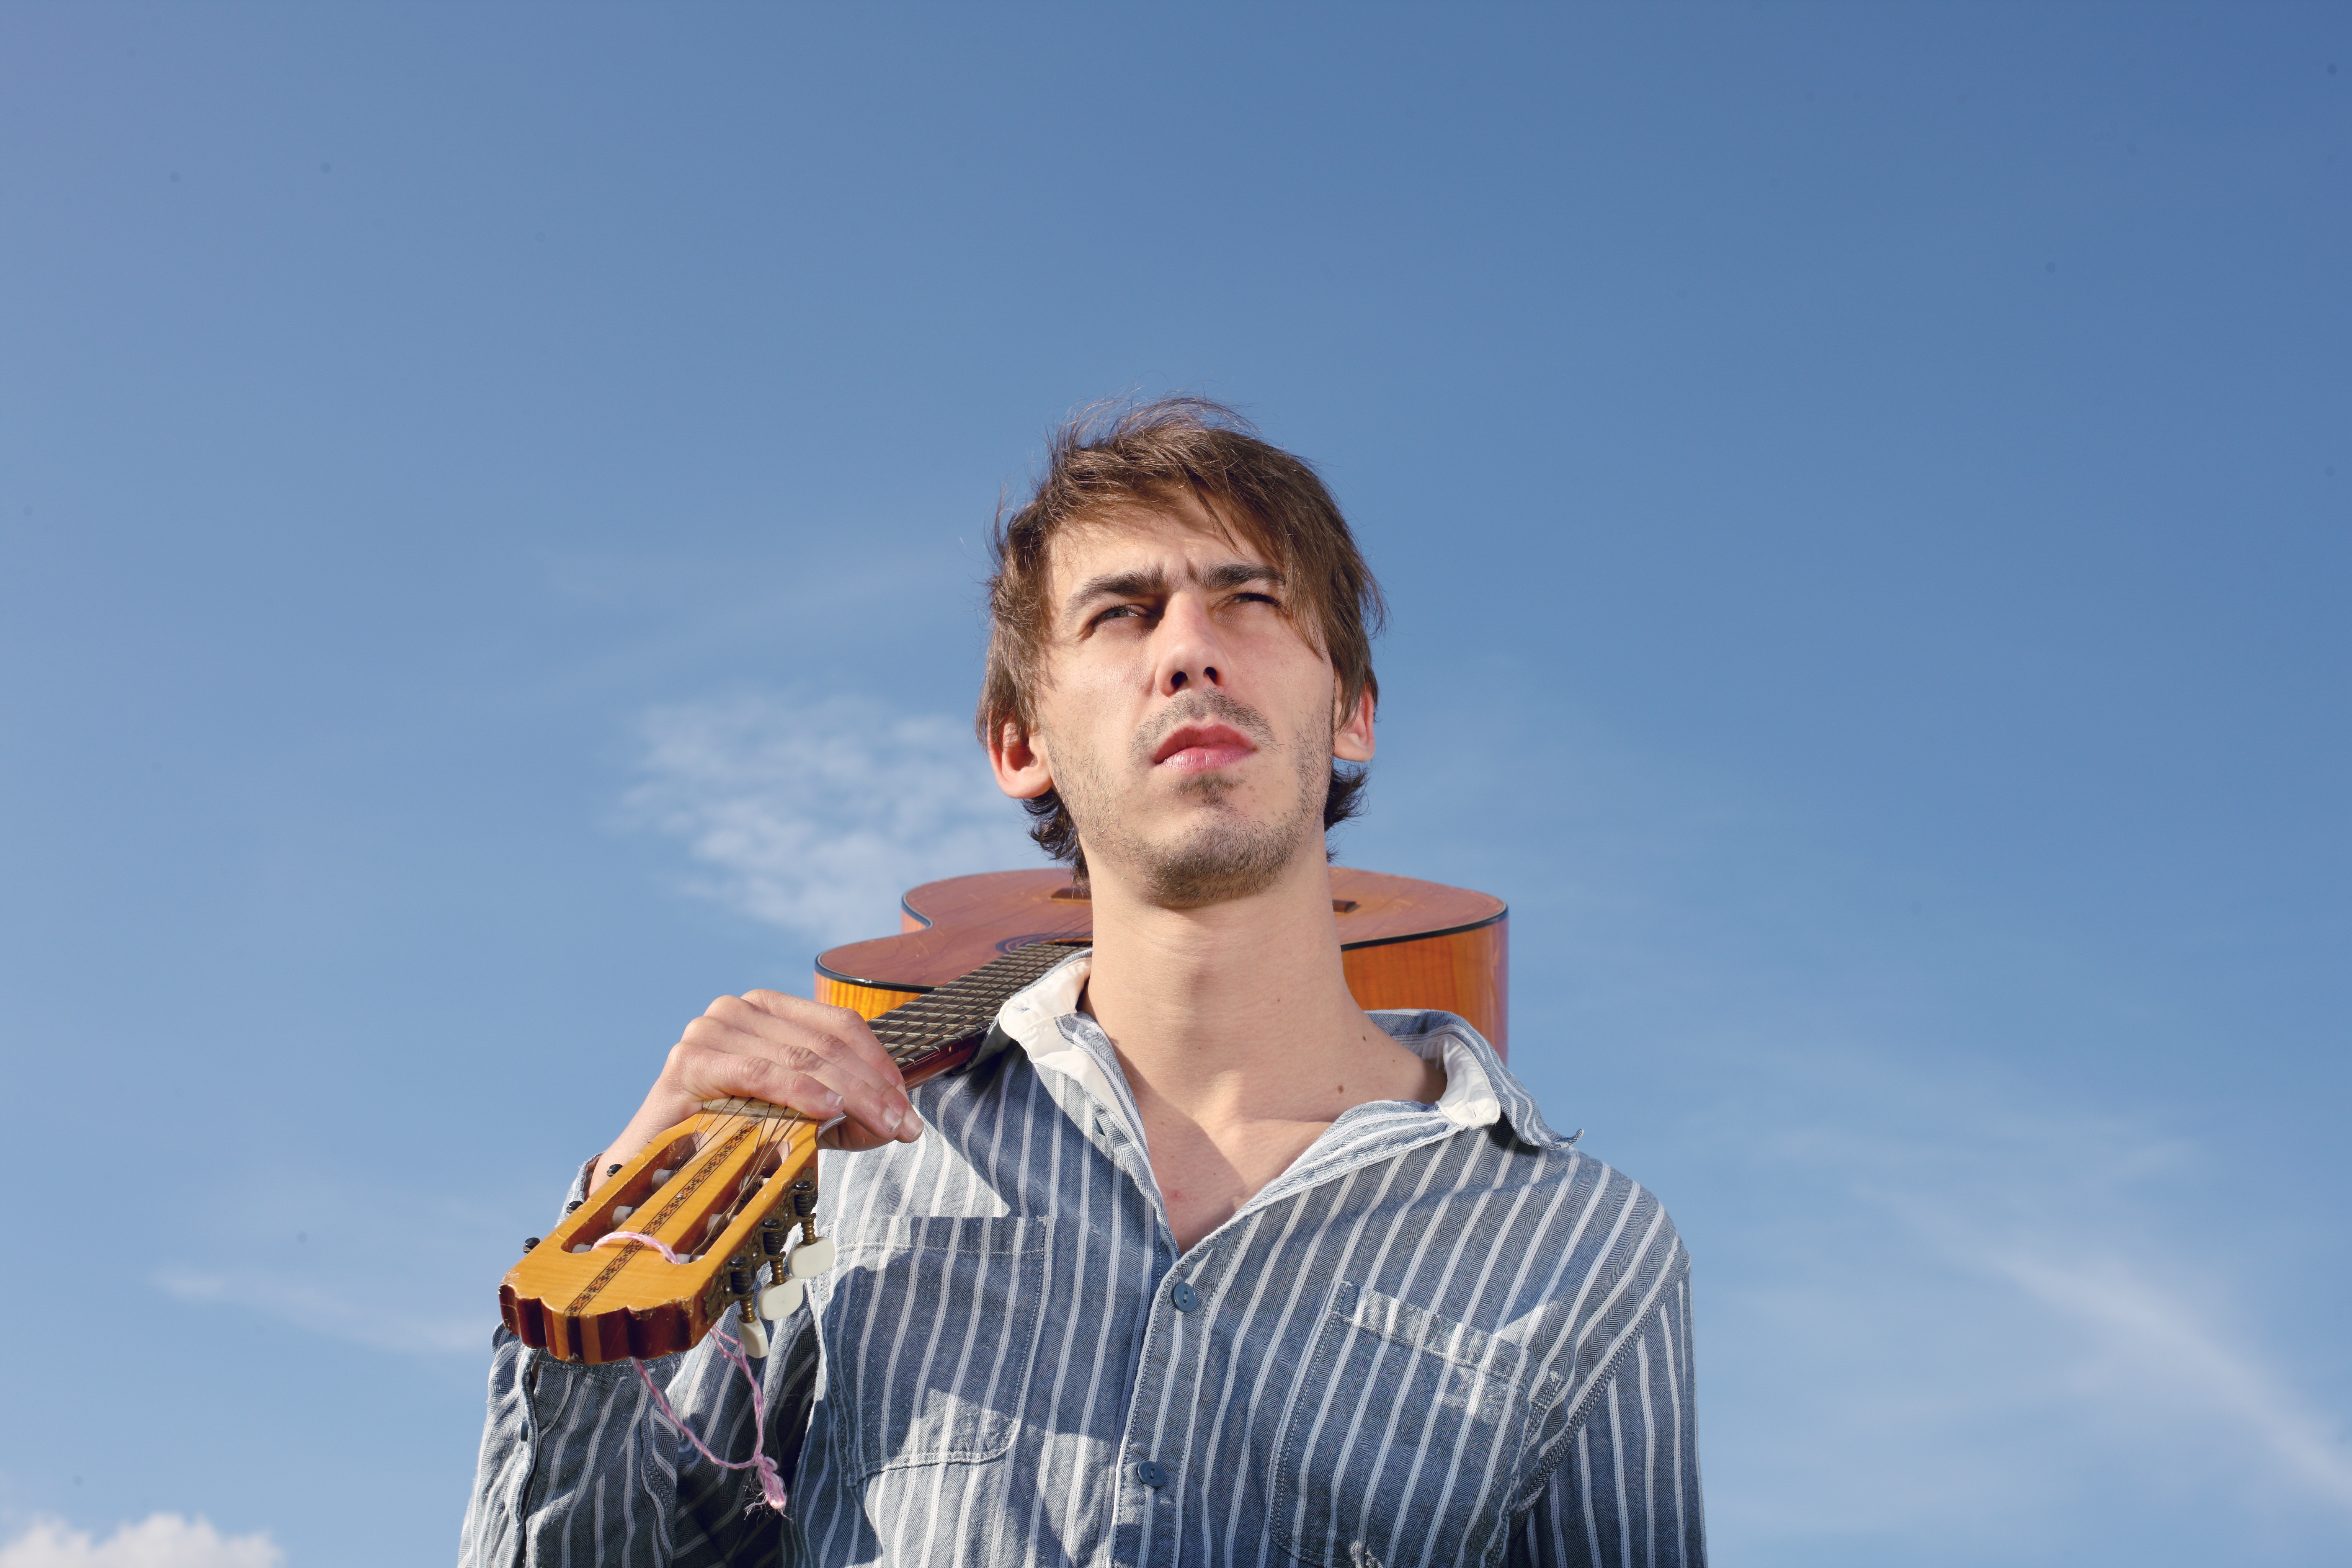
man, person, music, sky, play, guitar, acoustic guitar, summer, young, instrument, blue, musician, guitar player, musical instrument, fun, guitarist, human action